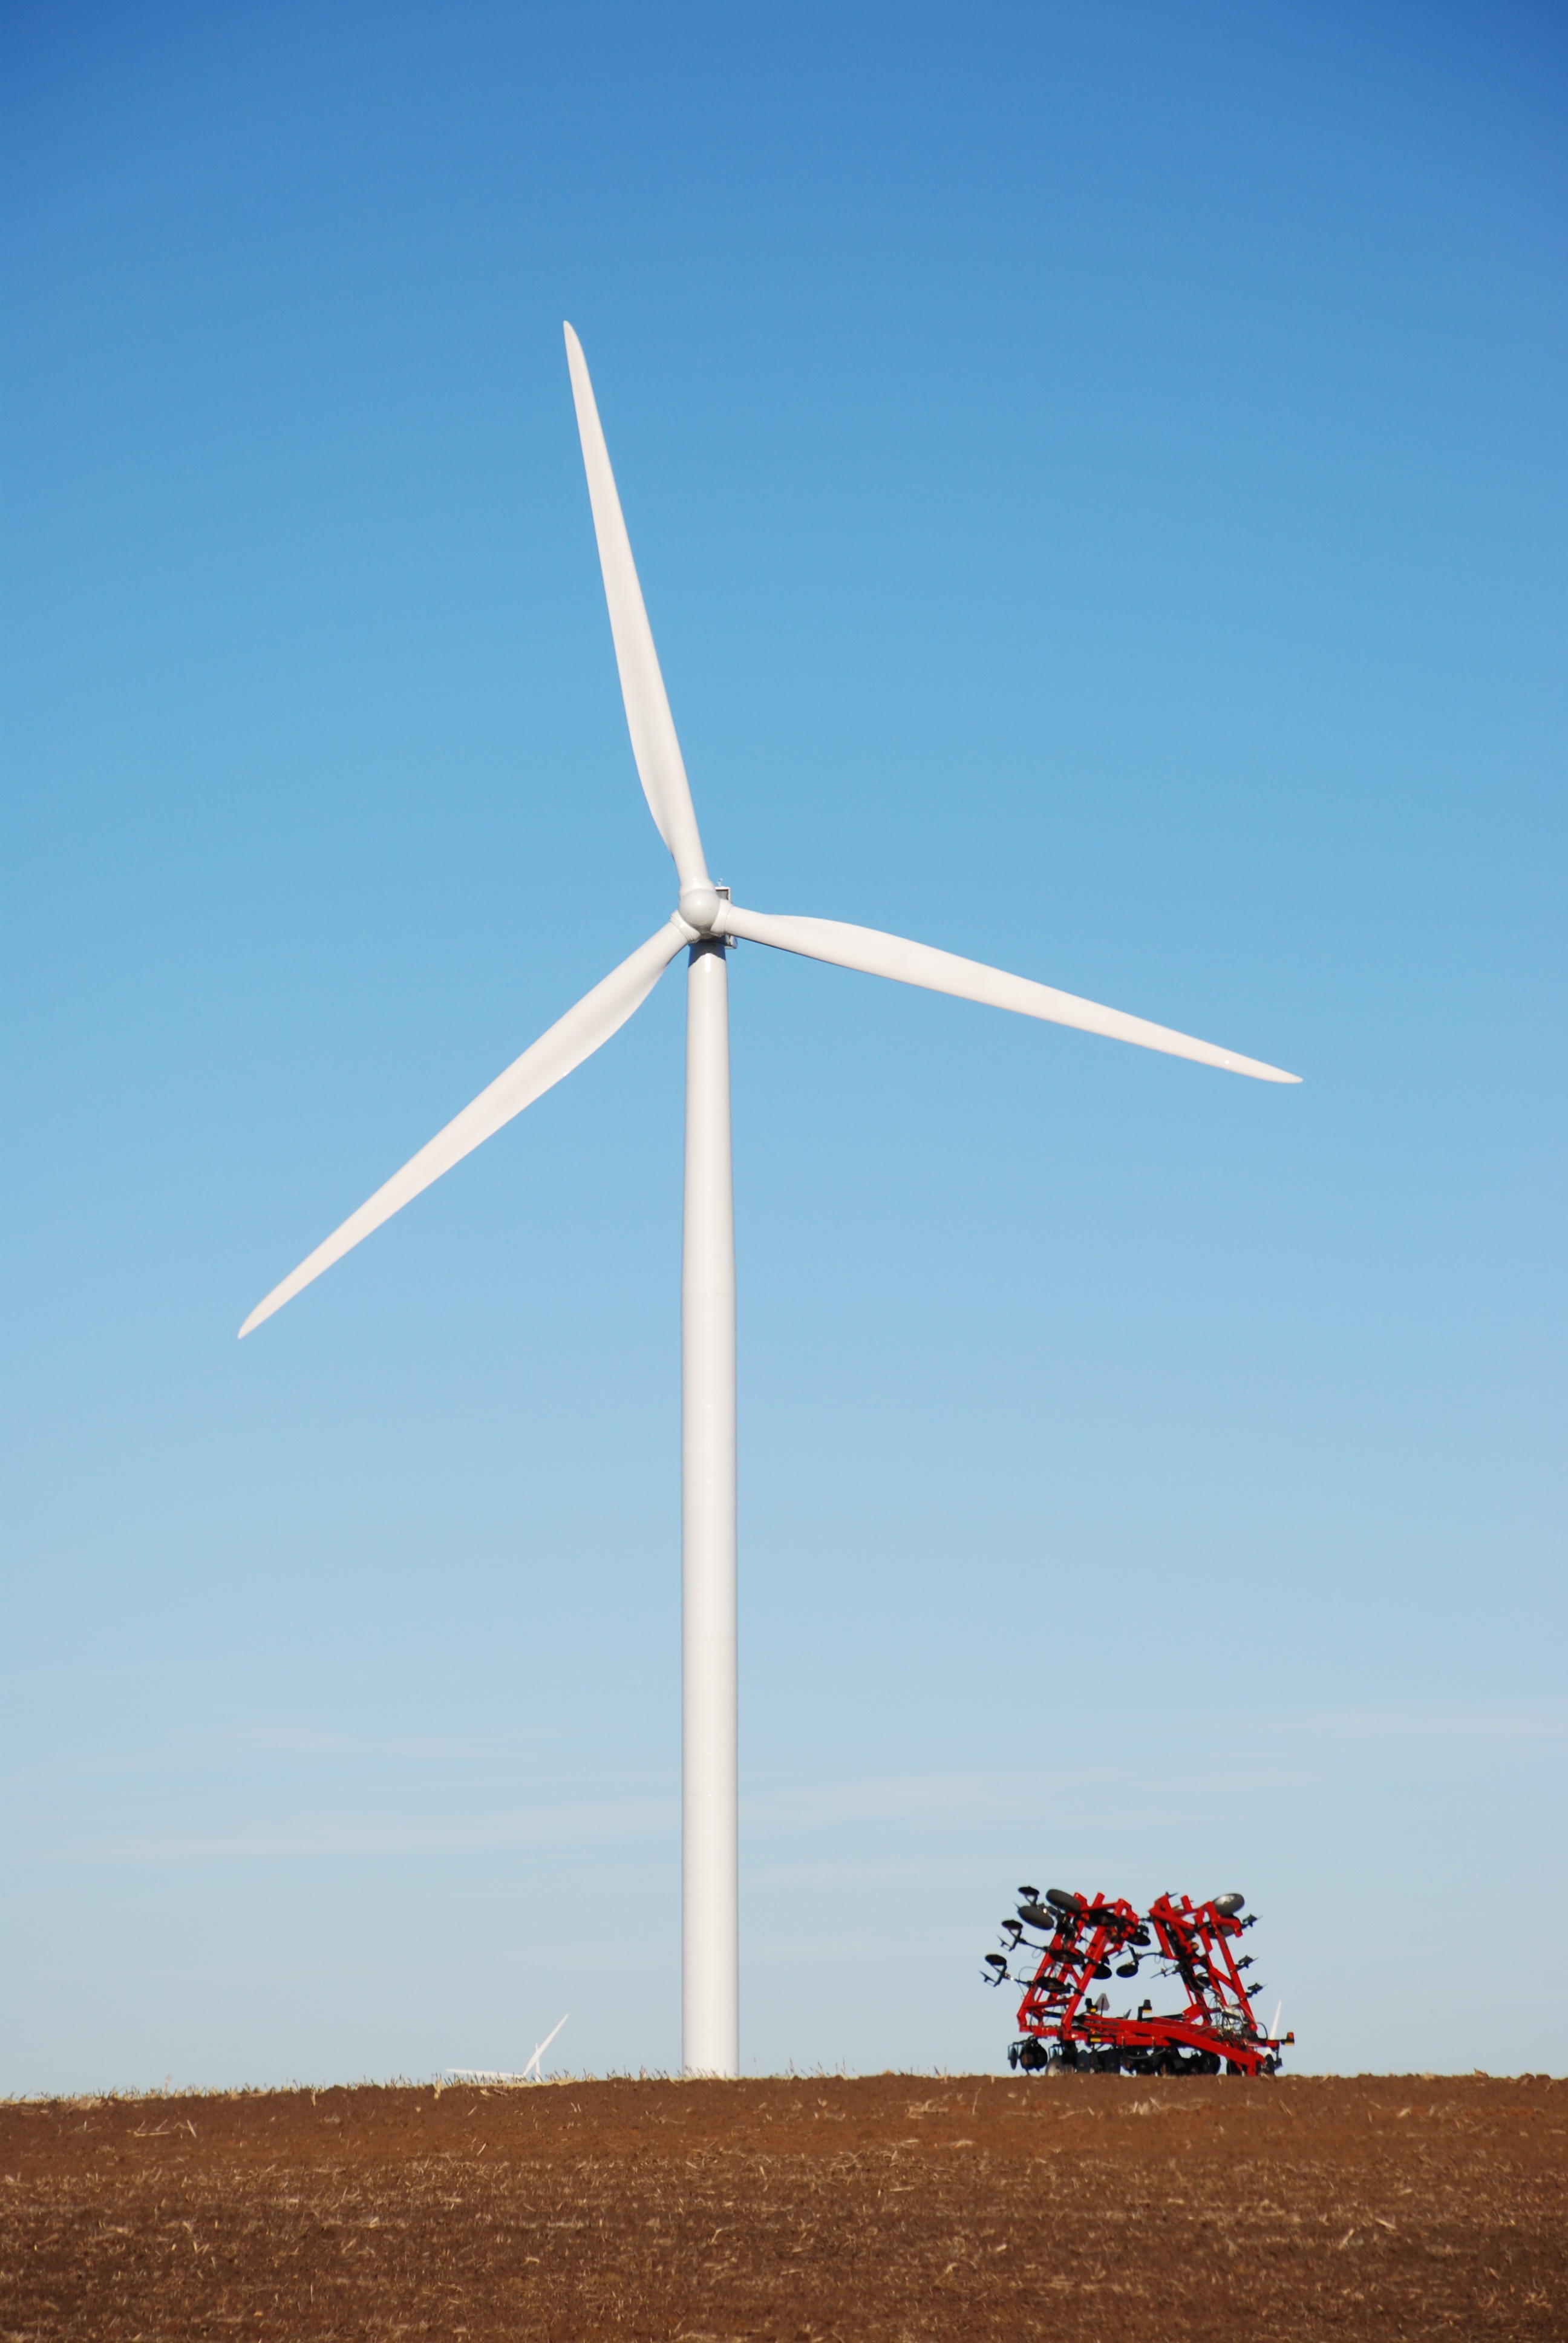
technology, farm, windmill, wind, environment, tower, clean, machine, environmental, wind turbine, electricity, turbine, generator, wind energy, energy, wind power, alternative, generate, power, rotation, wind farm, blade, propeller, power generation, sustainable, renewable, wind turbines, wind machine